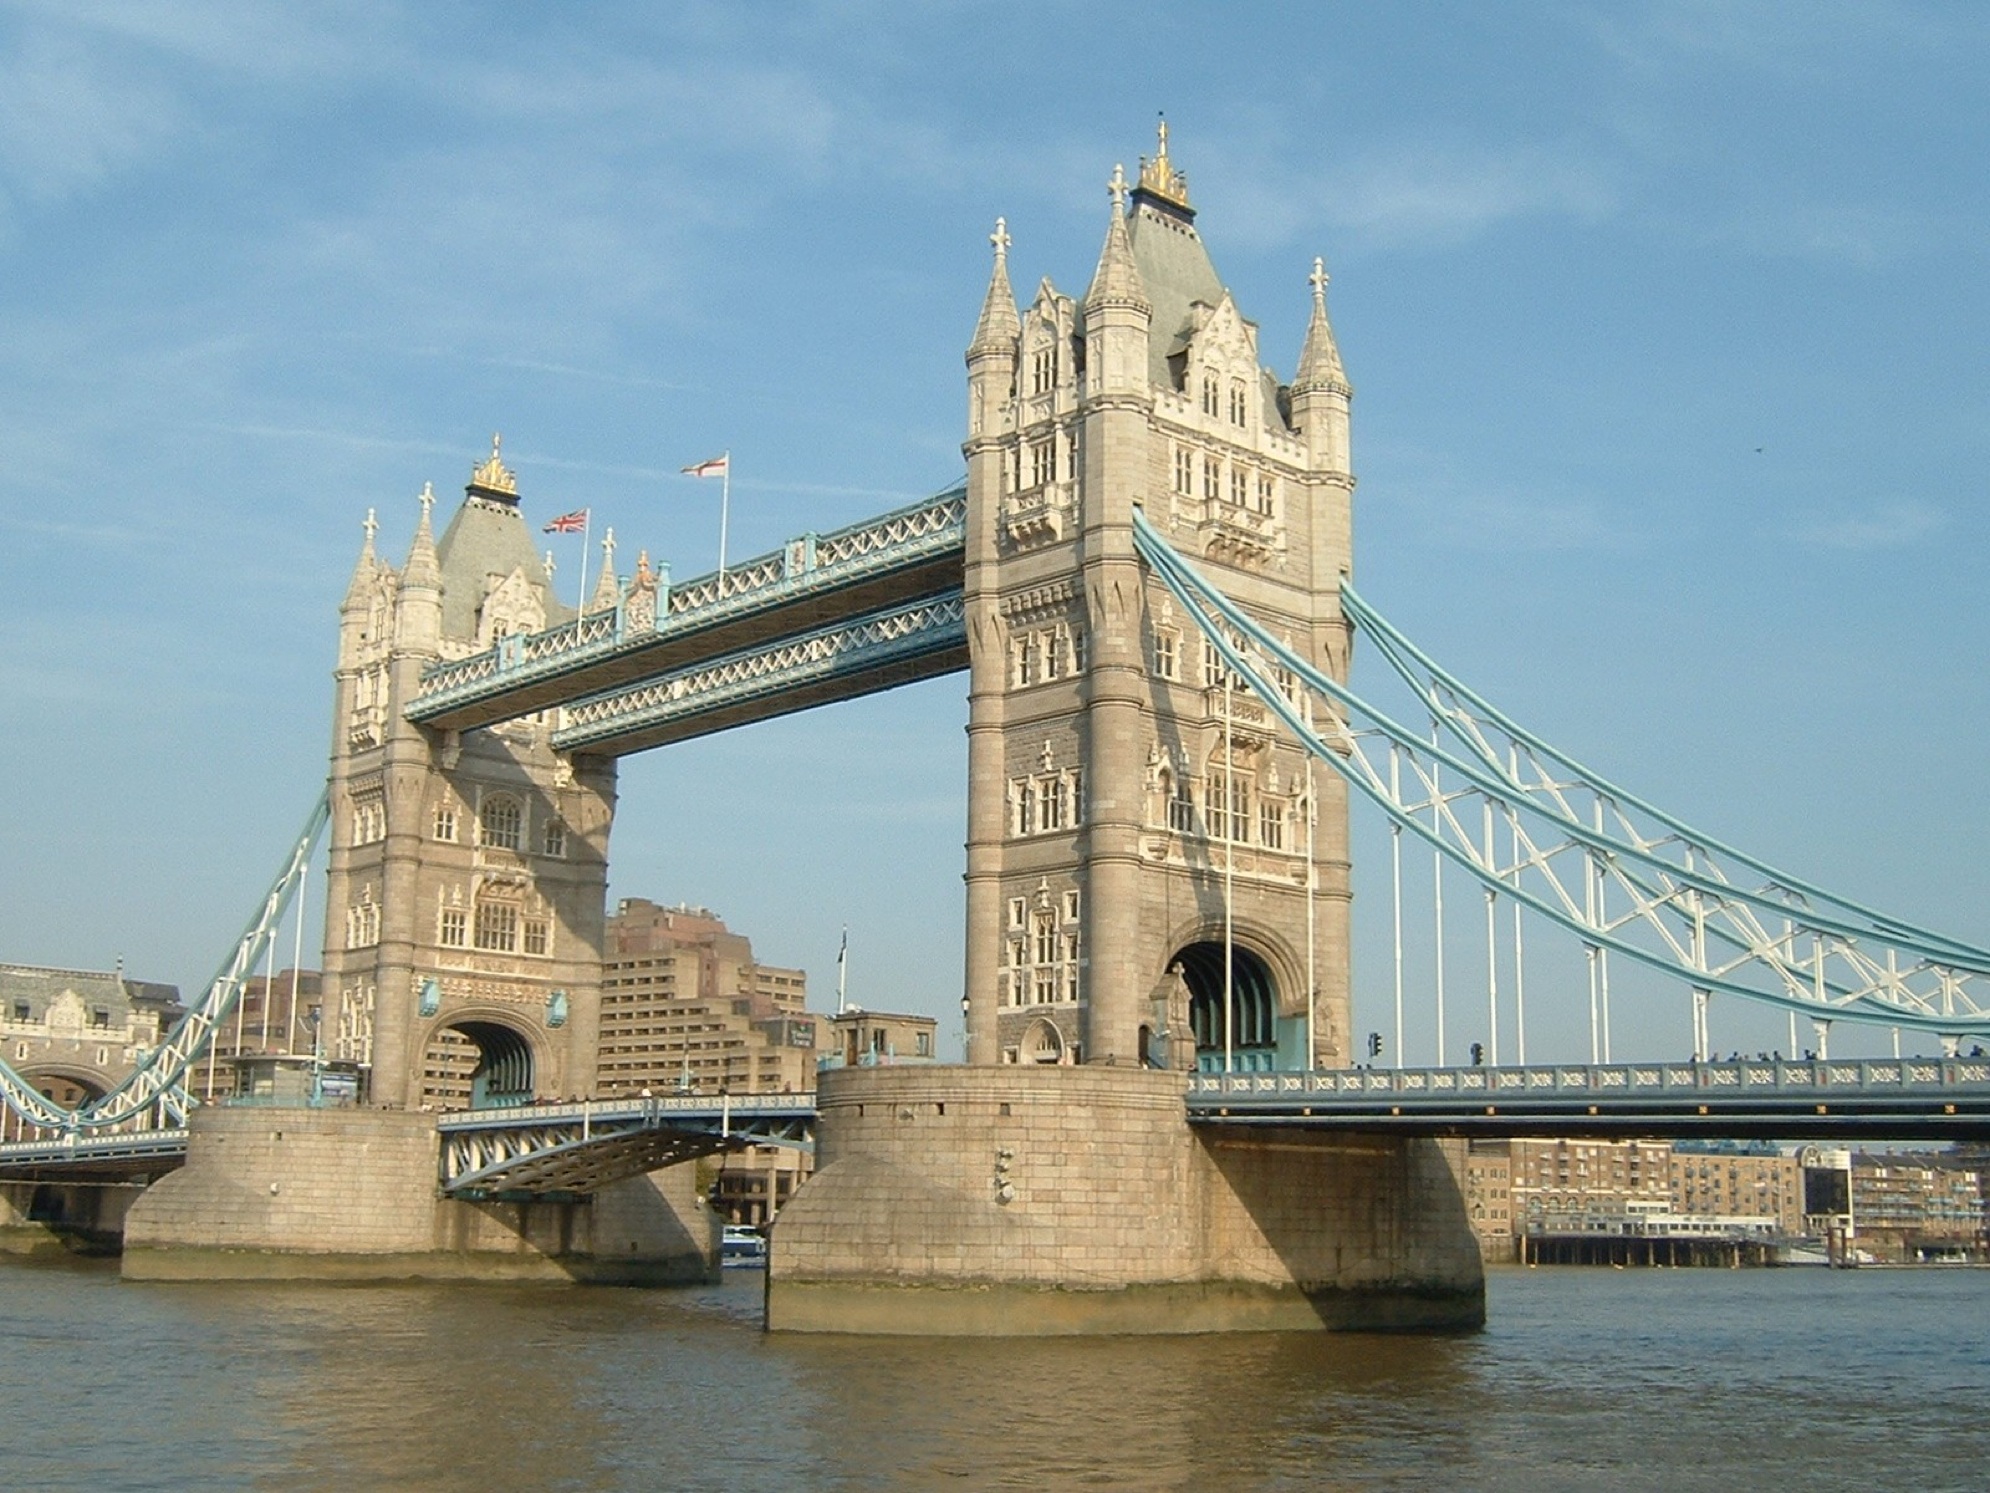
bridge, river, tourist, landmark, tourism, tower bridge, england, london, thames